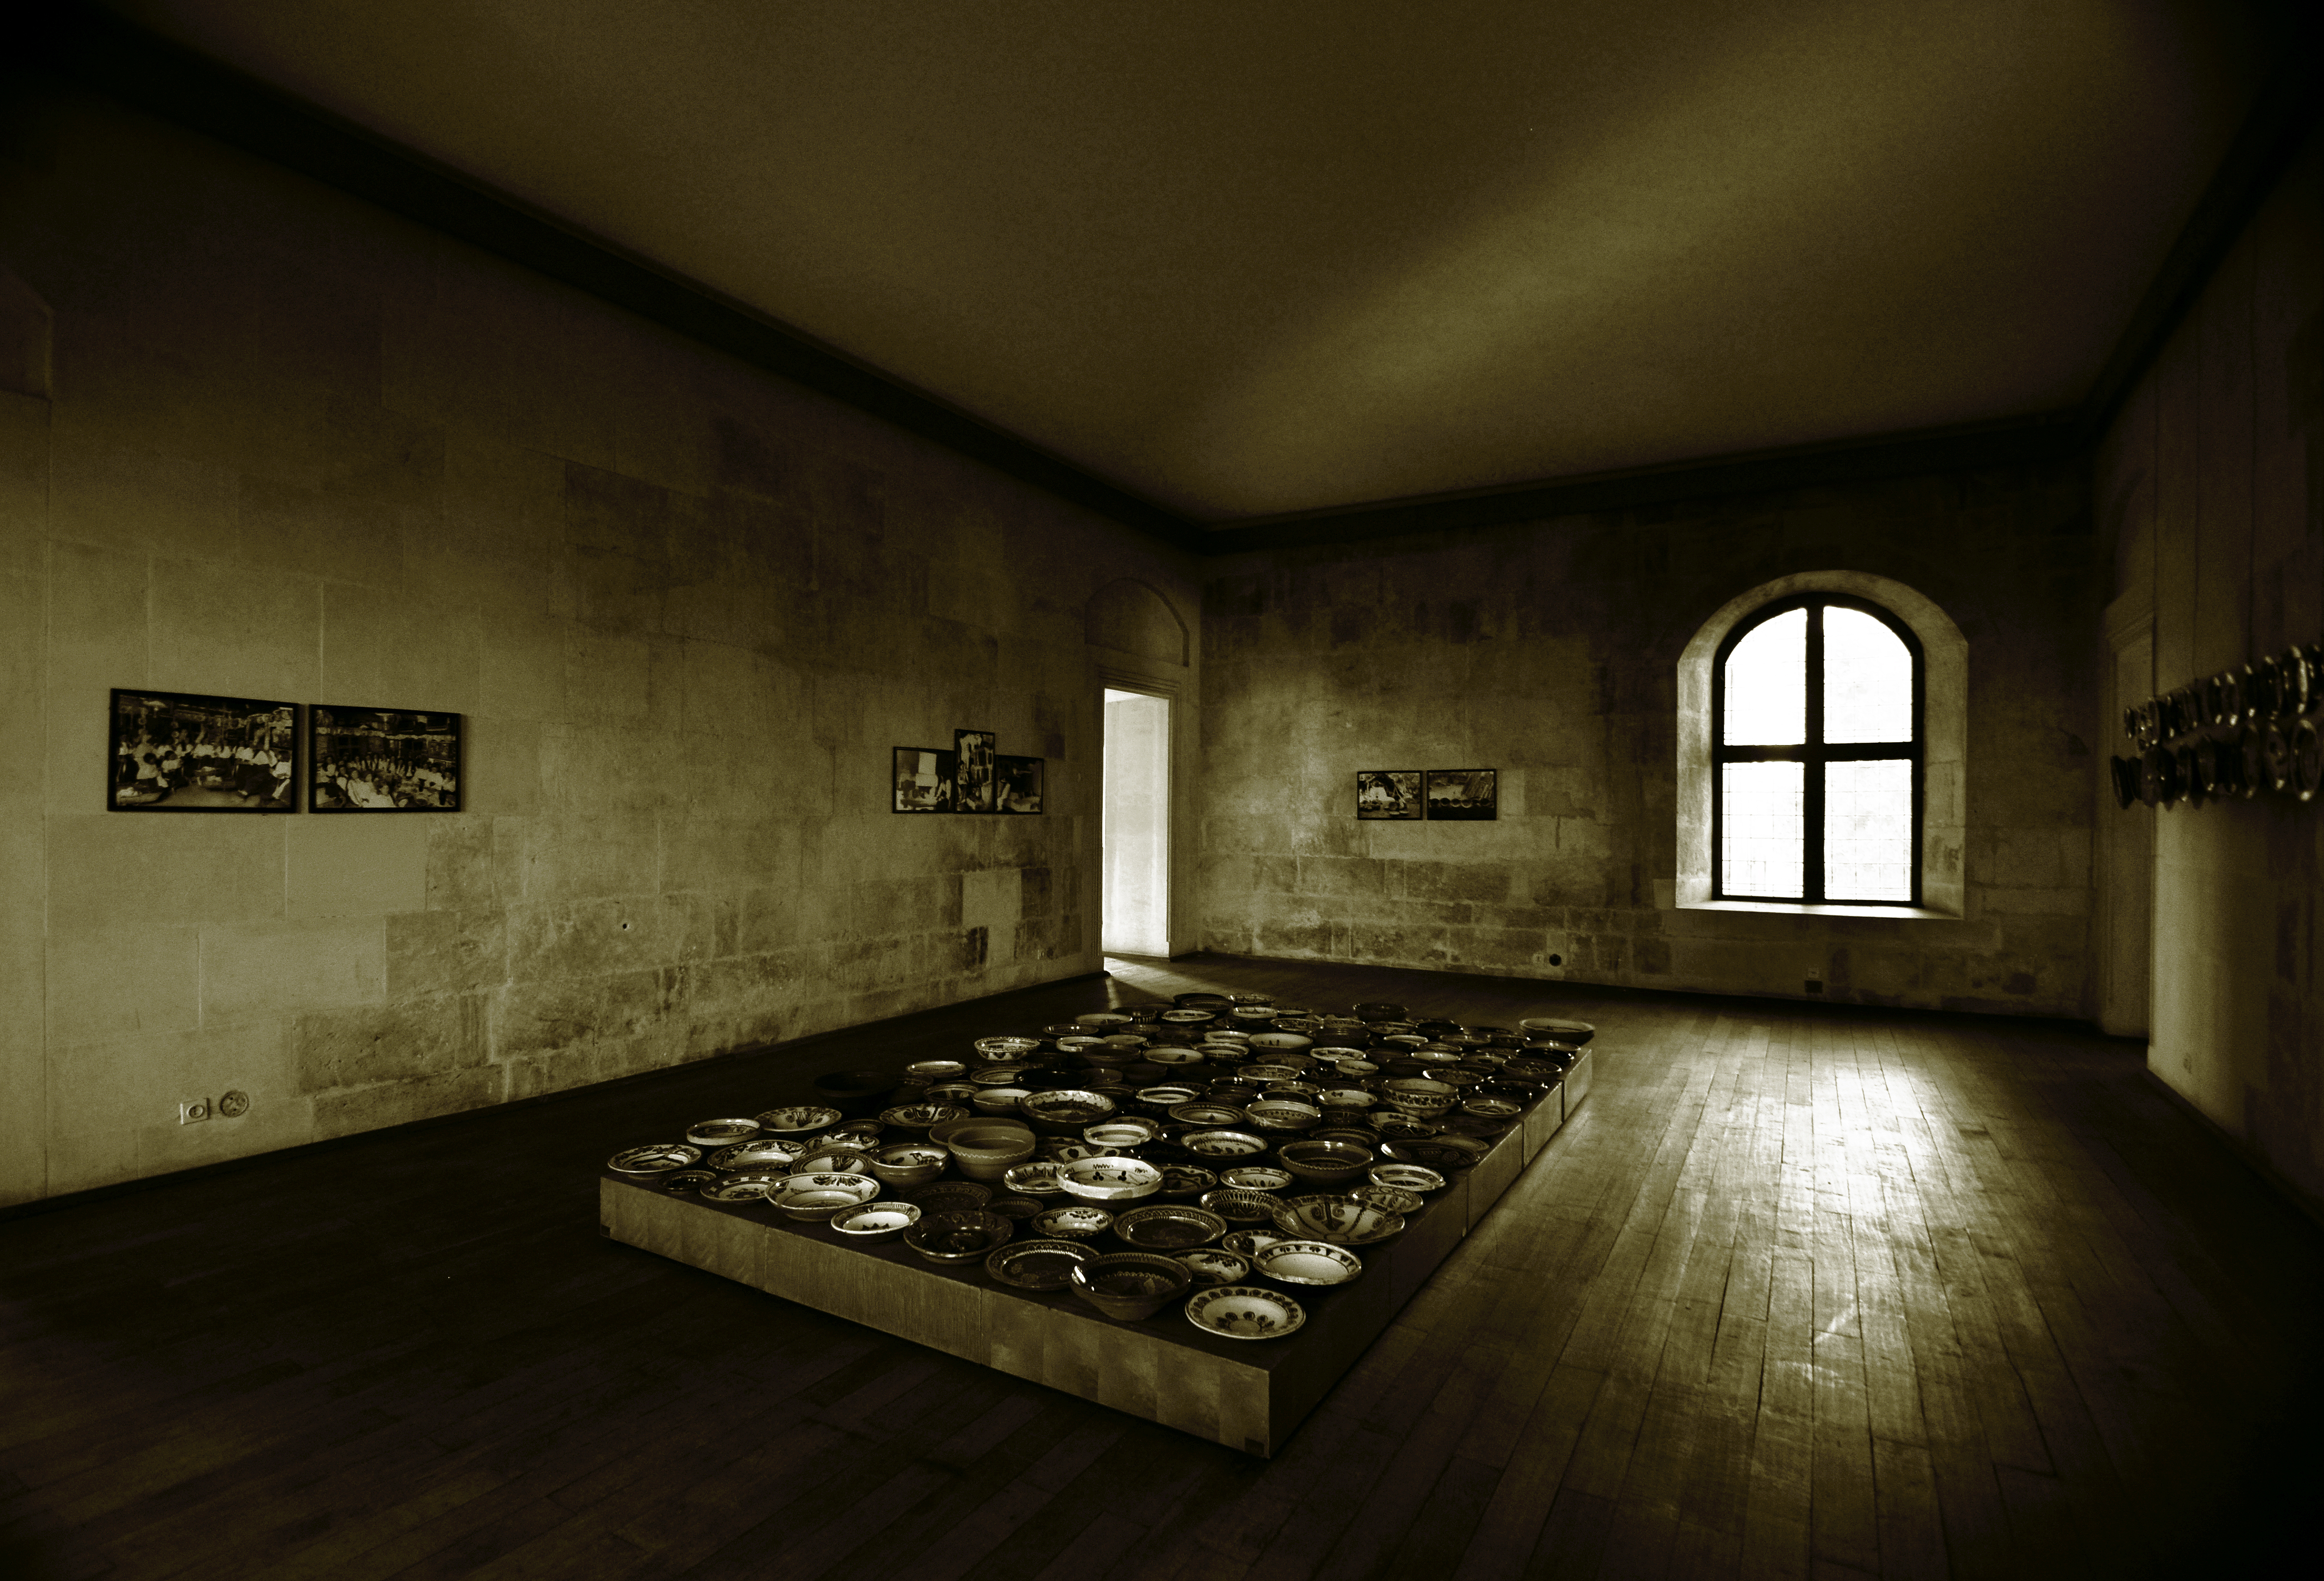
light, architecture, photography, manor, house, interior, window, building, stone, monument, photo, village, arch, museum, hall, darkness, cross, lighting, interior design, photos, de, casa, fotografie, arc, tourist attraction, estate, romania, screenshot, arhitectura, wallachia, muntenia, lumina, cruce, romanian, patrimoniu, fereastra, piatra, muzeu, sat, conac, arges, comuna, giurgiu, muzeultaranuluiroman, heresti, nasturel, mateibasarab, conacul, muzeultaranului, herescu, herasti, udristenasturel, lmigriima1501301, casaudri te icazann sturelherescu